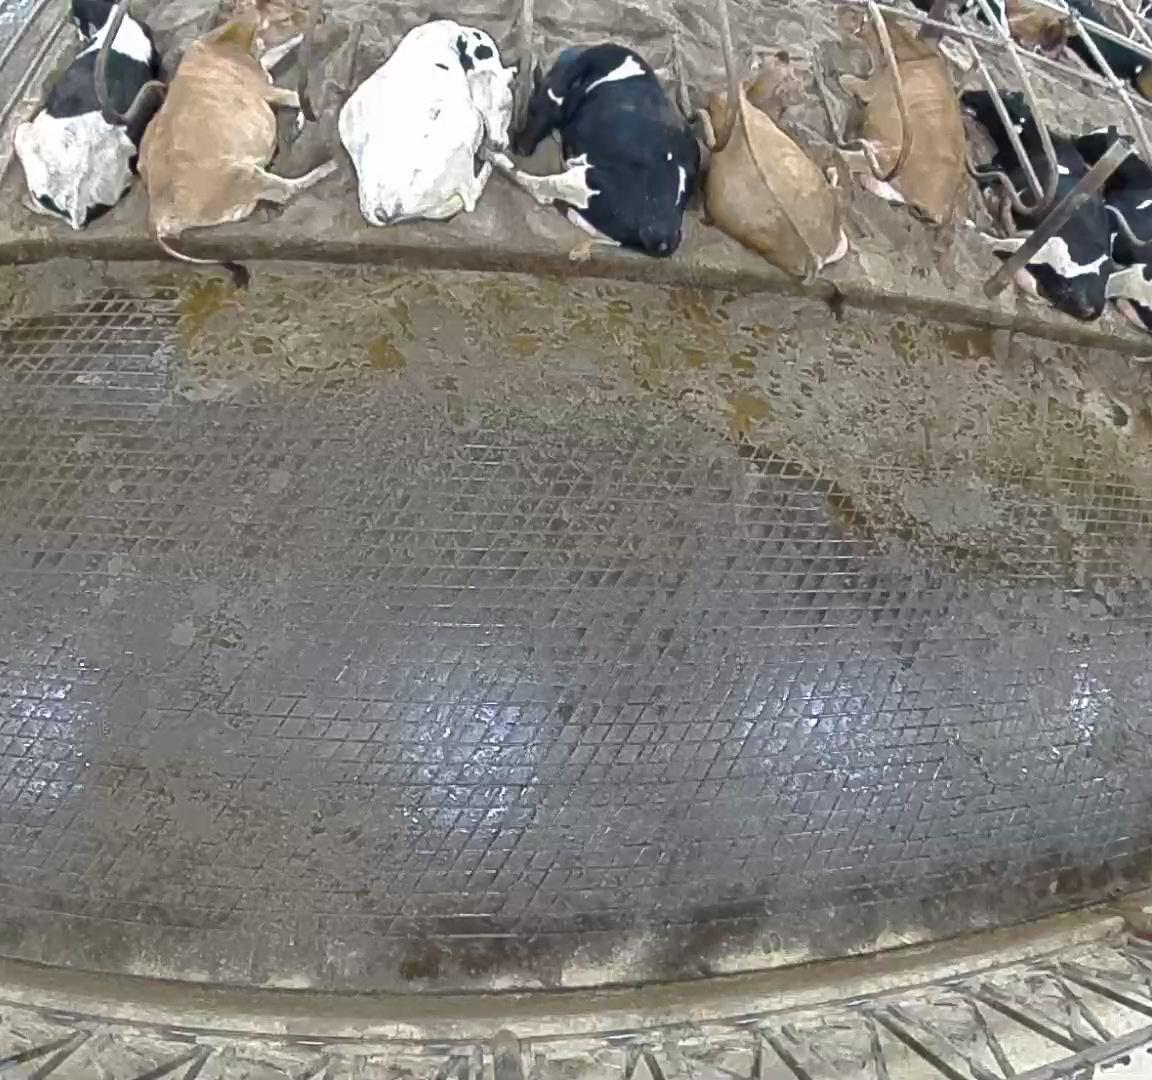
Number of cows: 8